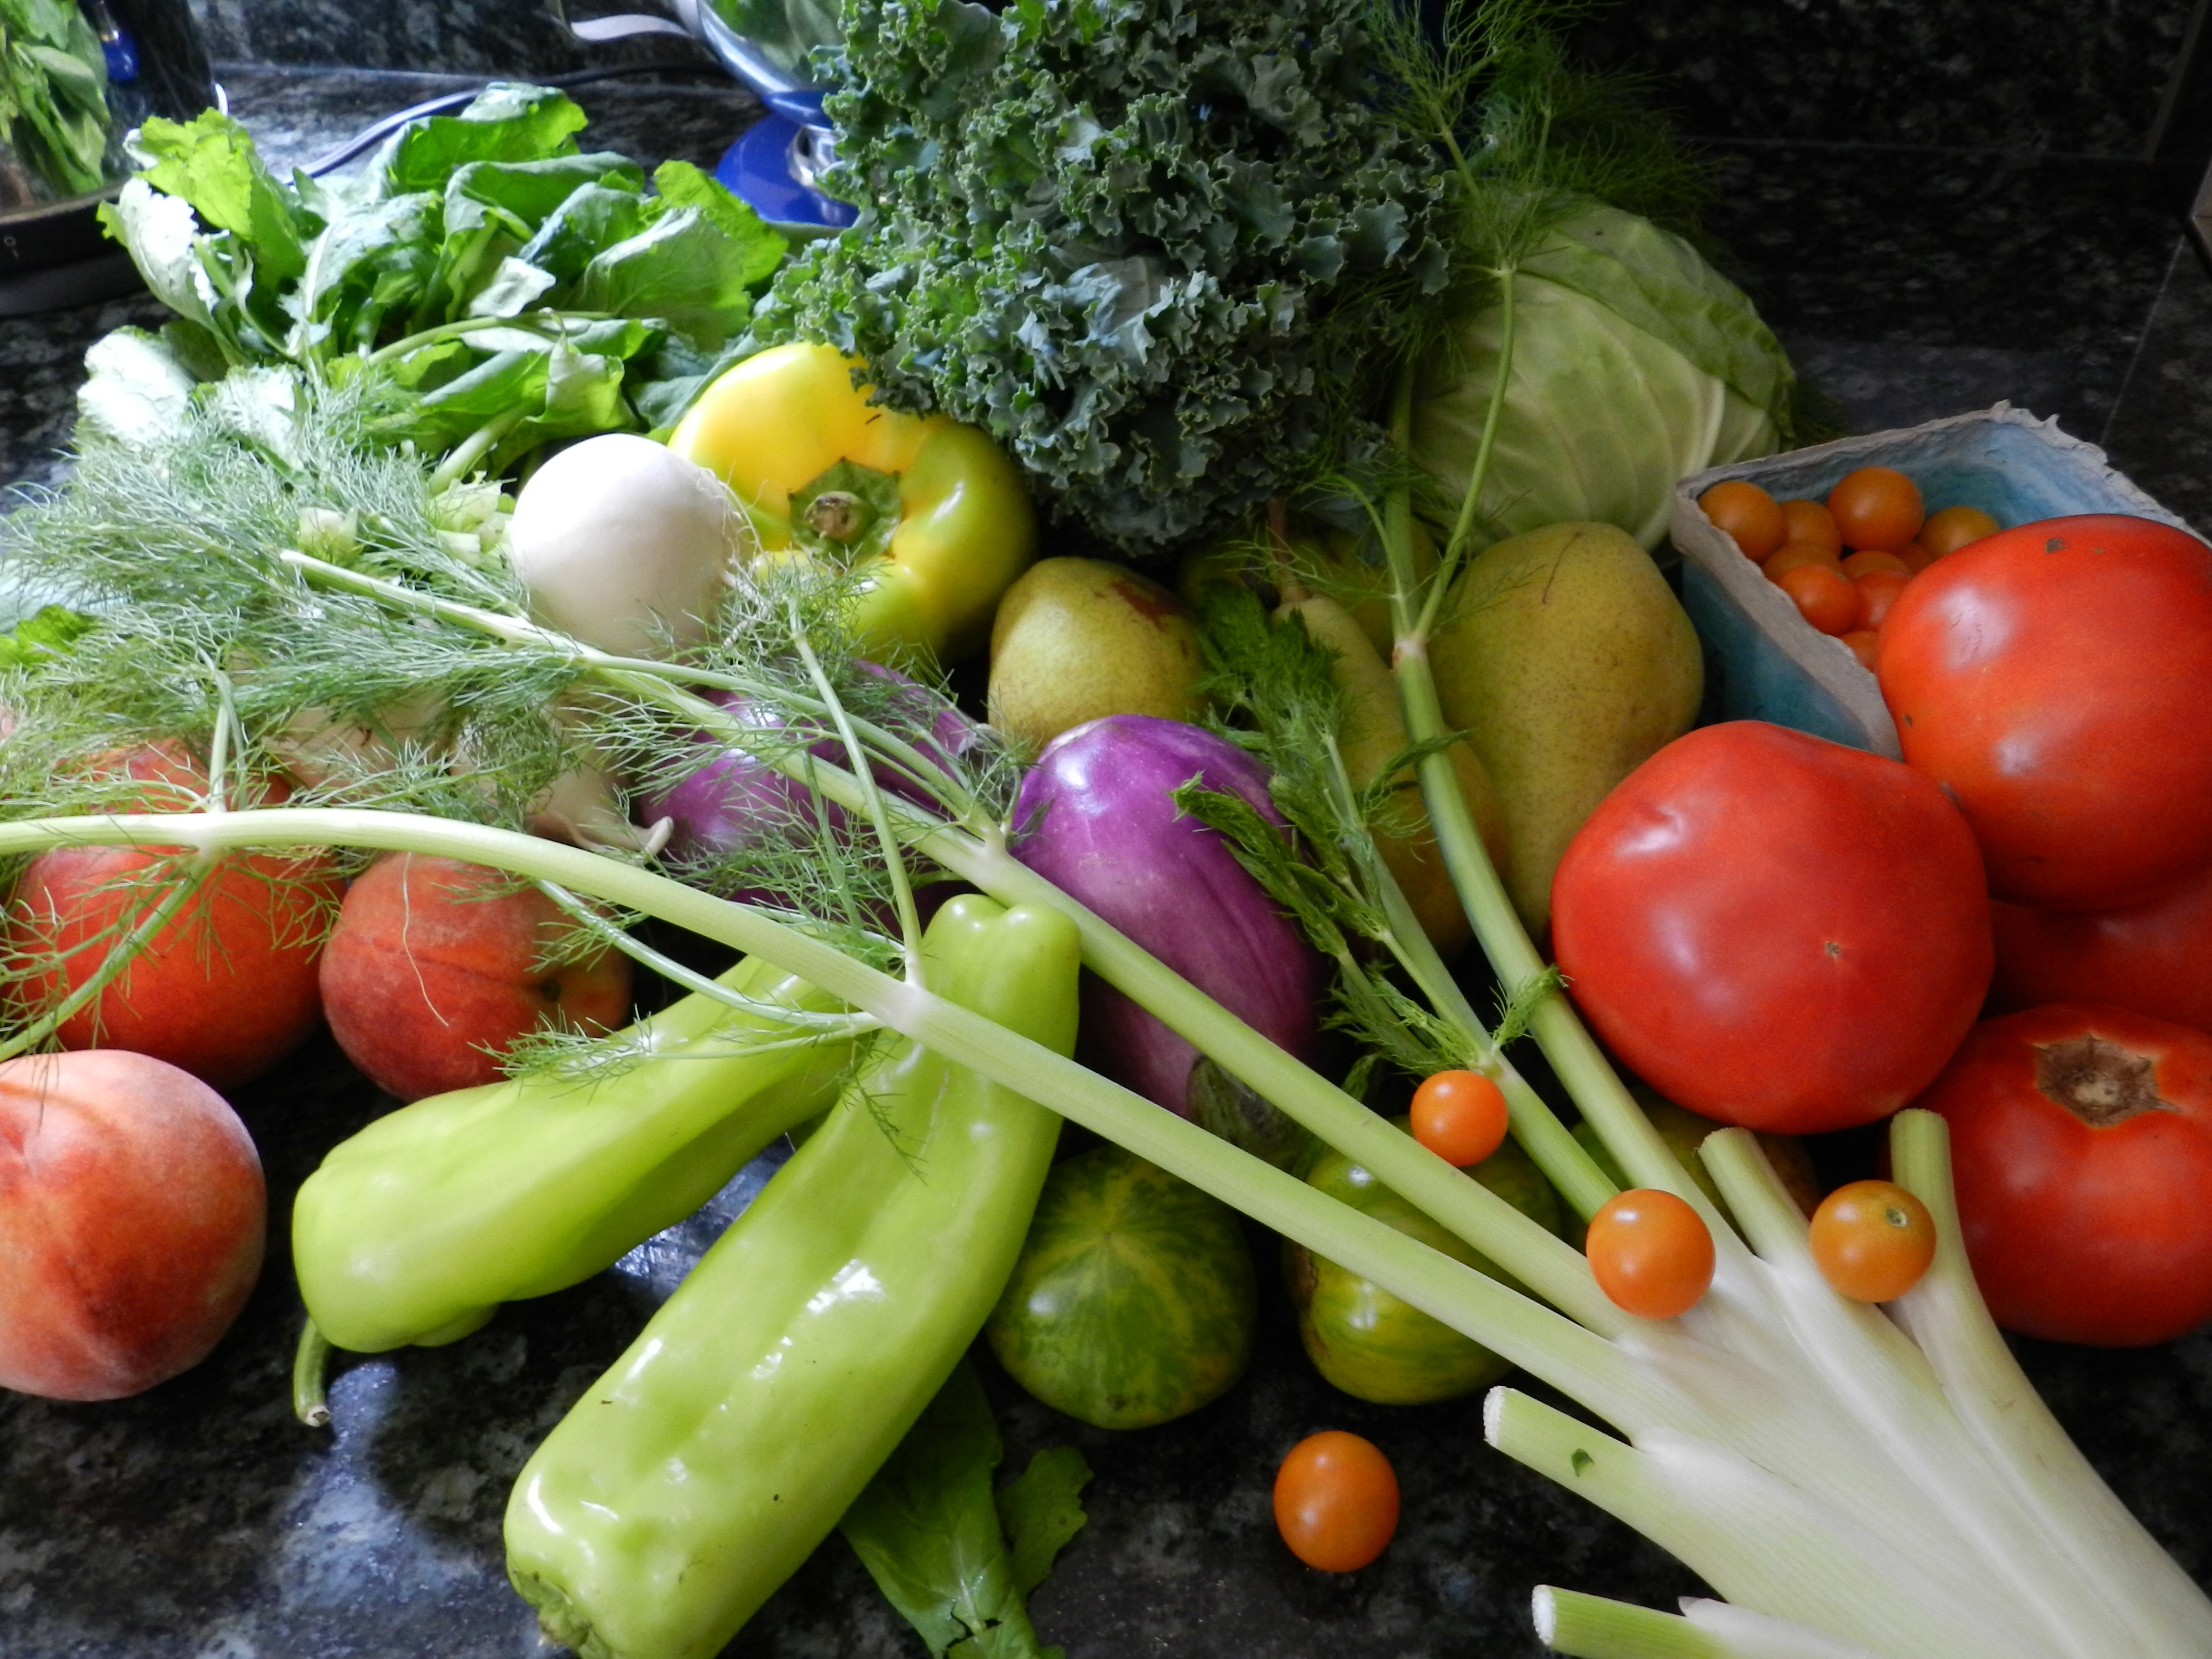
fruit, summer, dish, food, pepper, produce, vegetable, fresh, market, healthy, onion, vegetables, cabbage, veggies, farmers, peaches, local food